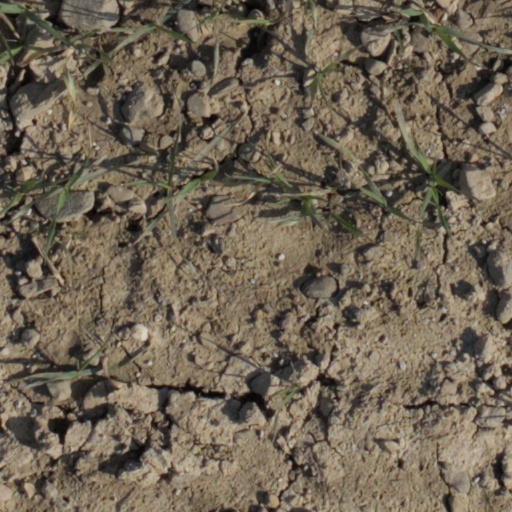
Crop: wheat